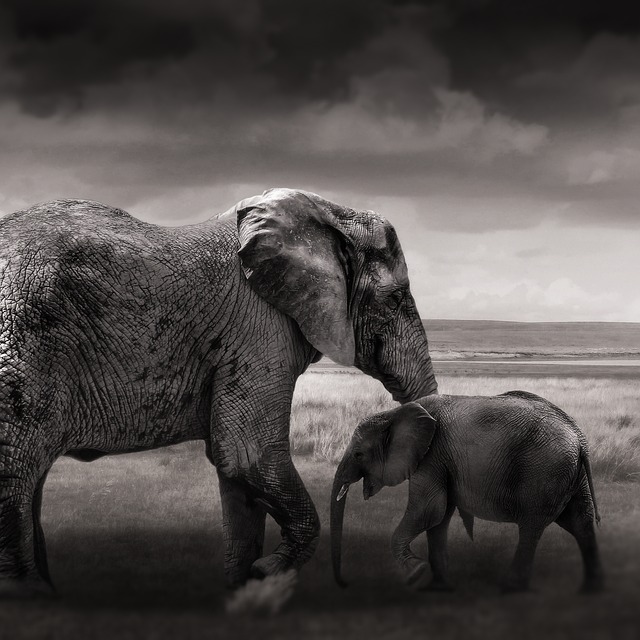
Label: elephant